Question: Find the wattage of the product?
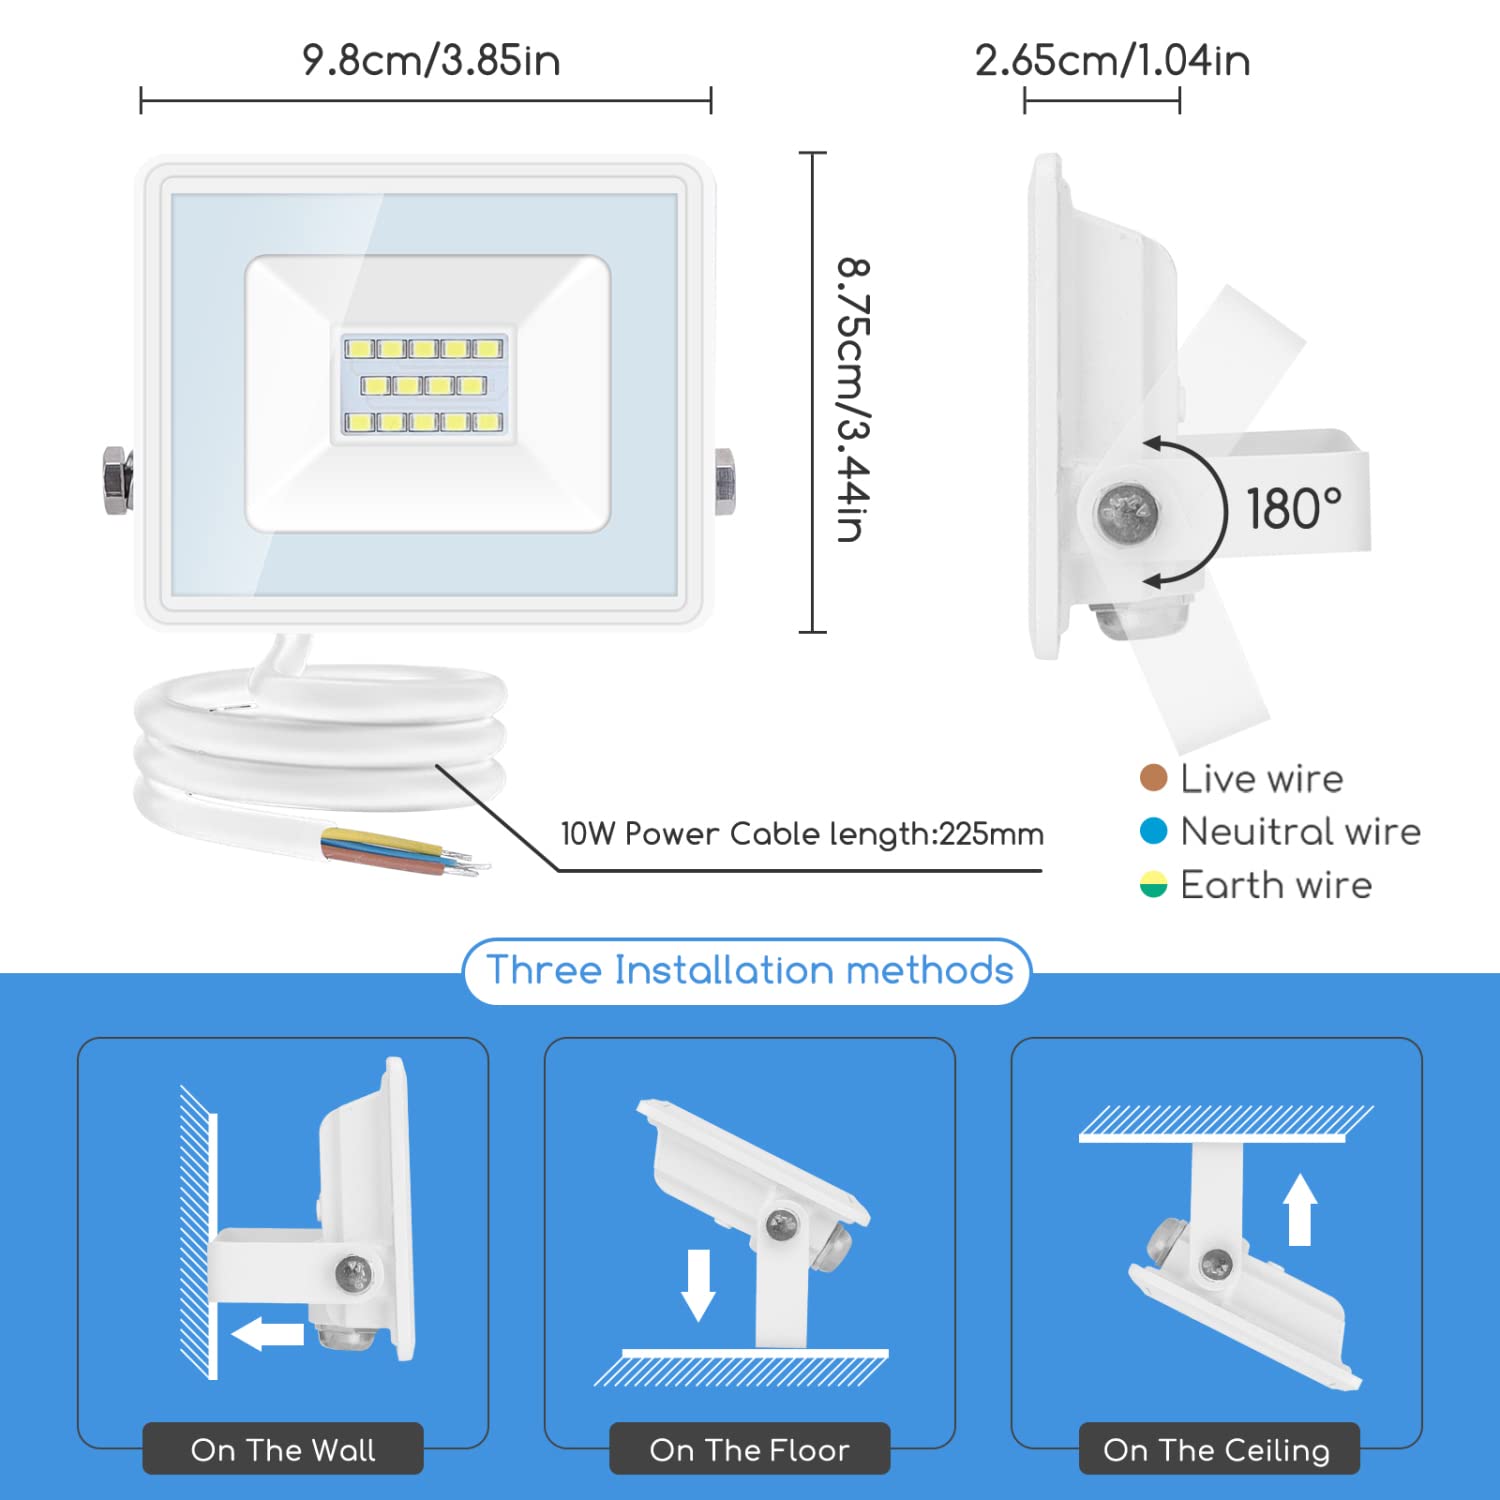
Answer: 10.0 watt